2023 Peshawar mosque bombing

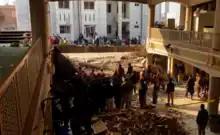
Internal view of the mosque after the bombing.

On 30 January 2023, at around 1:30 p.m. Pakistan Standard Time, a suicide bomber set off an explosion within the Police Lines mosque of Peshawar in Khyber Pakhtunkhwa, Pakistan, killing 84 people and injuring 217. The mosque, located within a high-security compound containing several government offices, including the headquarters of the Khyber Pakhtunkhwa Police, was infiltrated by the perpetrator after he had disguised himself as a police officer, allowing him to pass through several security checkpoints and join the congregational Zuhr prayers. The bombing destroyed a wall and the roof of the mosque, burying hundreds of people in rubble.